Gilbert de Clare, 5th Earl of Gloucester

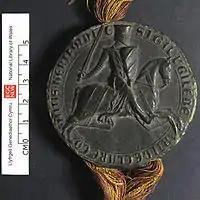
The Seal of Gilbert de Clare

Gilbert de Clare, 4th Earl of Hertford, 5th Earl of Gloucester, 1st Lord of Glamorgan, 7th Lord of Clare (1180 – 25 October 1230) was the son of Richard de Clare, 3rd Earl of Hertford (c. 1153–1217), from whom he inherited the Clare estates. He also inherited from his mother, Amice Fitz William, the estates of Gloucester and the honour of St. Hilary, and from Rohese, an ancestor, the moiety of the Giffard estates. In June 1202, he was entrusted with the lands of Harfleur and Montivilliers in Normandy.